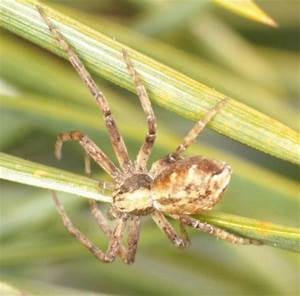
Label: ragno